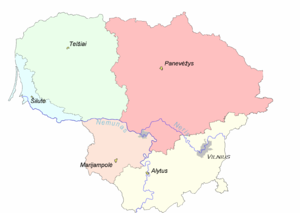
Apskritys i Litauen / Kort
Kortet viser de fem historisk/etniske regioner indenfor Litauens grænser. Baseret på et kort vedtaget af Rådet til beskyttelse af Etnisk Kultur, nedsat af Seimas.      Lille Litauen      Žemaitija      Aukštaitija      Suvalkija      Dzūkija
Apskritys var den øverste forvaltningsenhed i Litauen. Litauen var opdelt i 10 apskritys, der er alle var opkaldt efter hovedbyen. Apskritys var opdelt i i alt 60 kommuner: 9 bykommuner, 43 distriktskommuner og 8 kommuner. Hver savivaldybė er inddelt i bydele. Opdeling blev vedtaget i 1994 og rettet til i 2000 med blandt andet oprettelse af 8 kommuner.